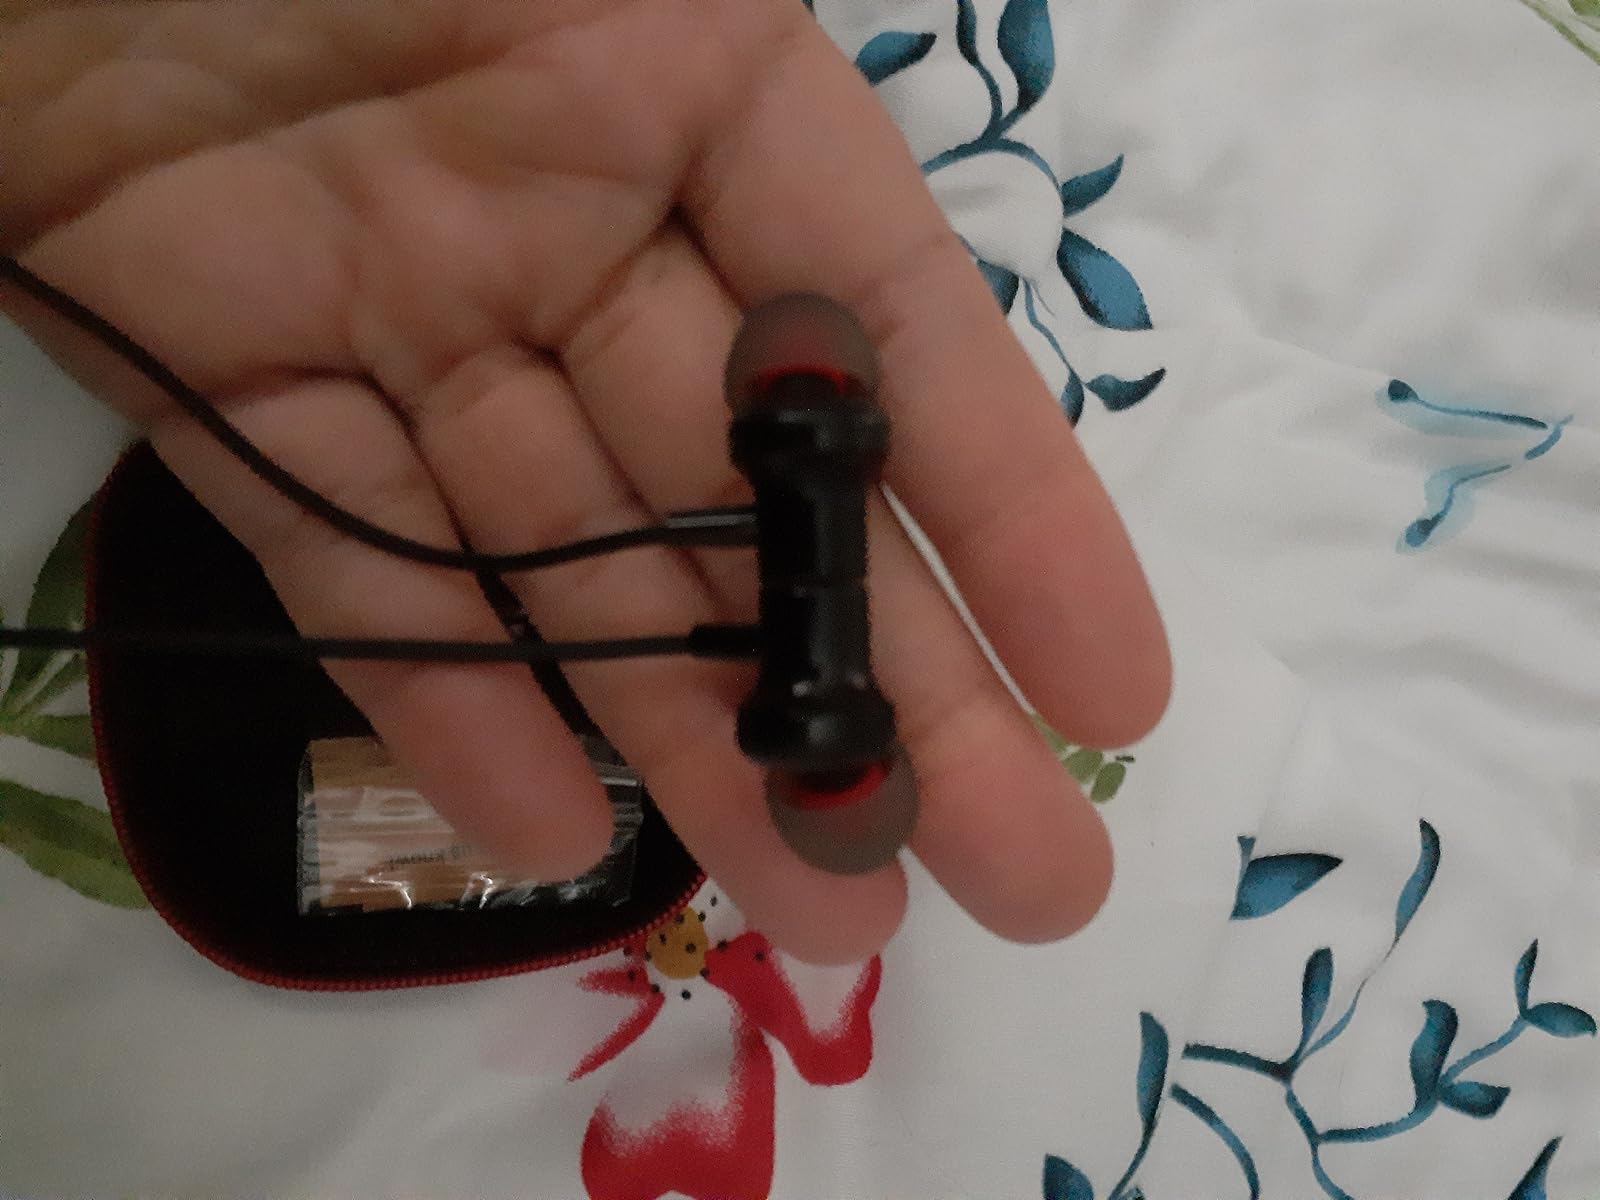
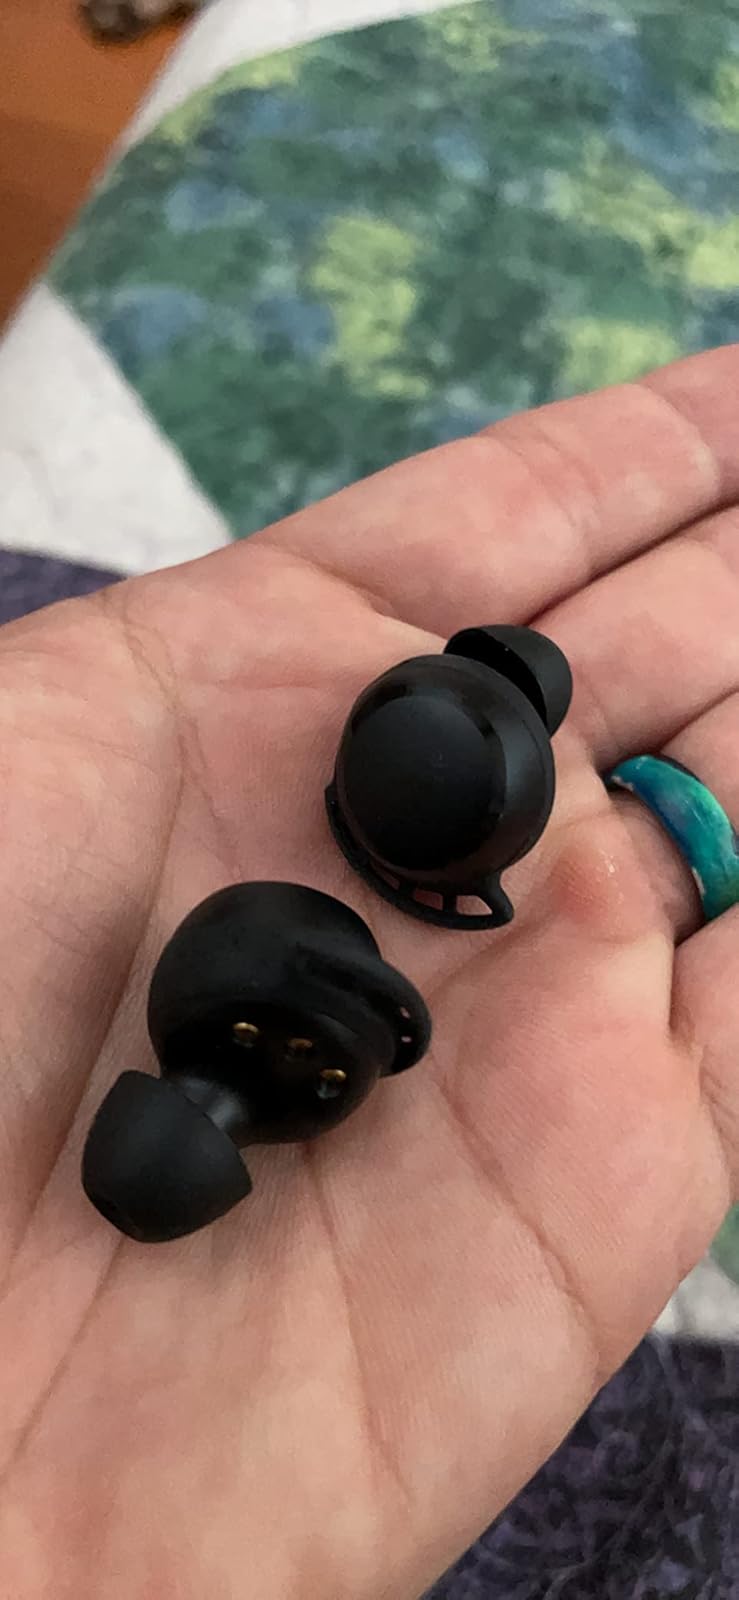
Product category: earbuds
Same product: no